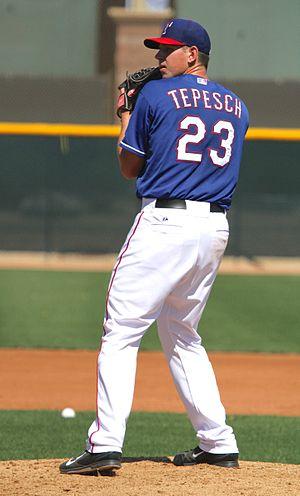
Nicholas James Tepesch est un lanceur droitier des Ligues majeures de baseball.